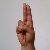
The image shows a hand gesture representing the letter 'U' in Indian Sign Language.